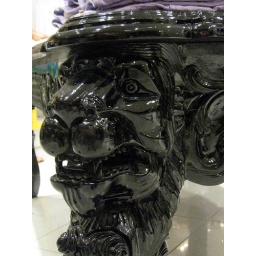
LOVE THIS lion face table leg found in a Forever 21 store on Hollywood Blvd.!